Brunswick, New York

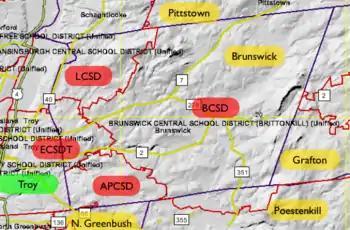
Brunswick is part of five school districts: Averill Park, Brittonkill, <a href="http%3A//www.lansingburgh.org/">Lansingburgh

, Troy, and Wynantskill